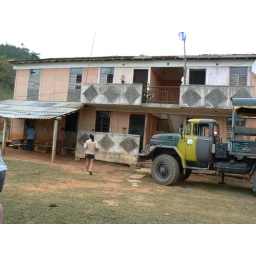
Coffee shop, home and school in the mountains